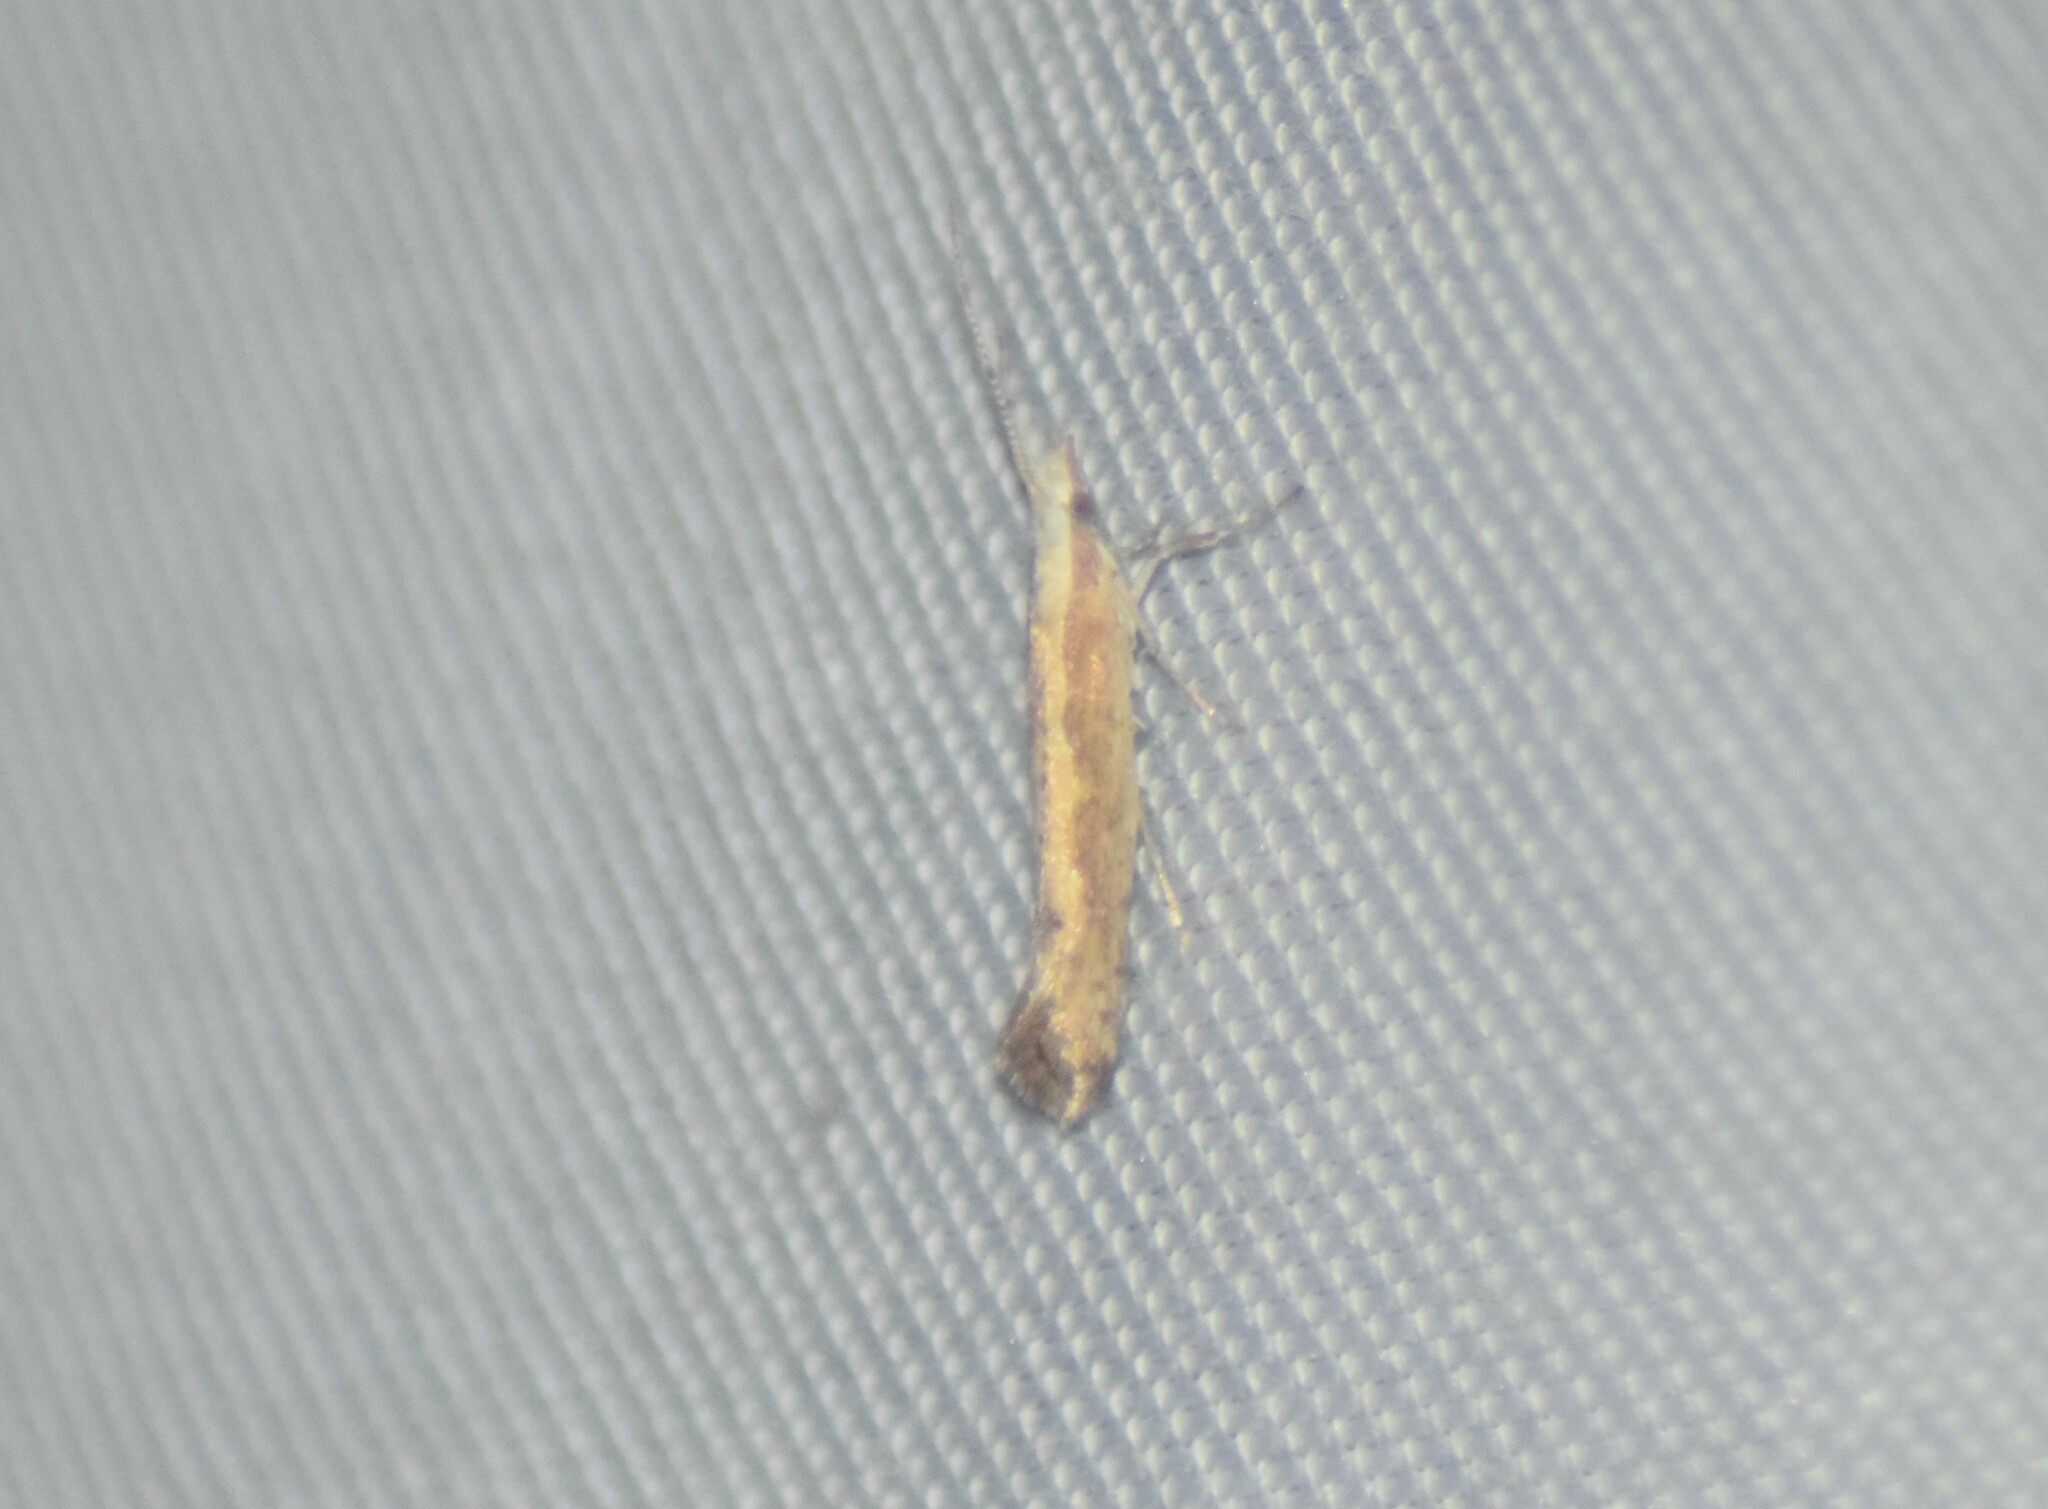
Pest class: diamondback_moth